Graphium teredon

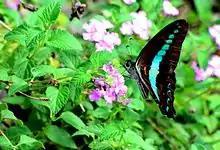
southern bluebottle at Thiruvananthapuram, Kerala, India

Graphium teredon, the southern bluebottle or narrow banded bluebottle, is a species of swallowtail butterfly. It is found in southern India and Sri Lanka.